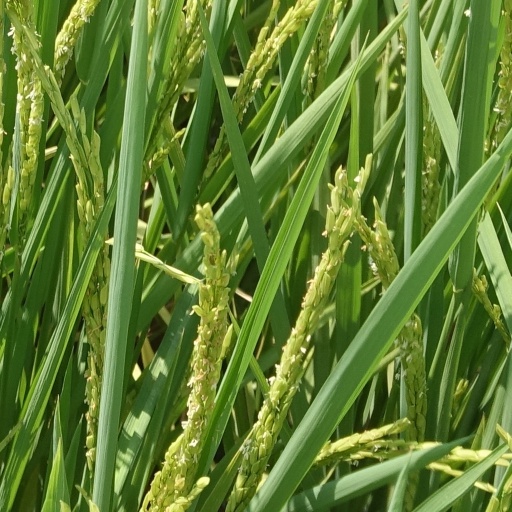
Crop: rice